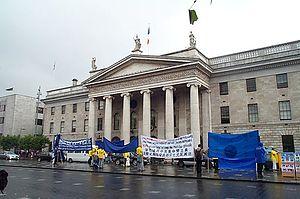
Le Falun Gong, une ancienne discipline de qigong qui combine la méditation et des exercices avec la philosophie morale, a commencé à se répandre largement en Chine à partir de 1992 à la suite de sa divulgation au grand public par Li Hongzhi. Les premières conférences de Li Hongzhi hors de Chine ont eu lieu à Paris en 1995. À l'invitation de l'ambassadeur de Chine en France, il a présenté cette méthode au personnel de l'ambassade et à d'autres personnes. À partir de ce moment-là, Li Hongzhi a donné des conférences dans d'autres grandes villes d’Europe, en Asie, en Australie et en Amérique du Nord. Il s’est installé aux États-Unis en 1998. La communauté internationale du Falun Gong est estimée à plusieurs centaines de milliers de personnes, toutefois cette estimation est imprécise en raison de l’absence d'adhésion formelle.